Jean-Louis Sbille

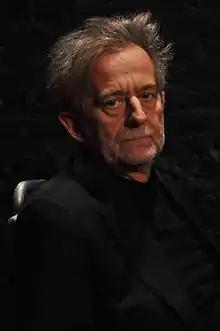

Jean-Louis Sbille (14 March 1948) is a Belgian-French-speaking artist, radio and television producer, actor and writer.